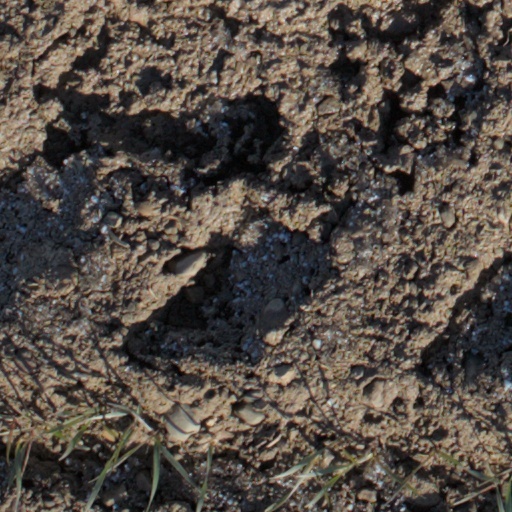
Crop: wheat